Palazzo Pitti

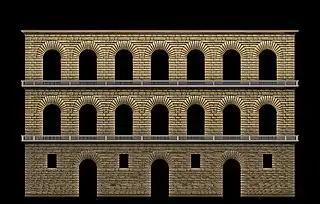
Virtual reconstruction of the fifteenth-century façade of Palazzo Pitti.

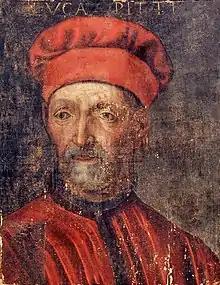
Luca Pitti (1398–1472) began work on the palazzo in 1458.

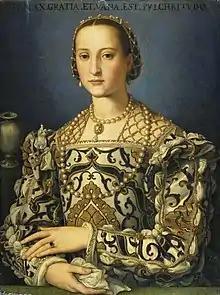
Eleanor of Toledo, Duchess of Florence, bought the palazzo from the Pitti in 1549 for the Medici. Portrait after Bronzino.

The construction of this severe and forbidding building was commissioned in 1458 by the Florentine banker Luca Pitti (1398–1472), a principal supporter and friend of Cosimo de' Medici. The early history of the Palazzo Pitti is a mixture of fact and myth. Pitti is alleged to have instructed that the windows be larger than the entrance of the Palazzo Medici. The 16th-century art historian Giorgio Vasari proposed that Brunelleschi was the palazzo's architect, and that his pupil Luca Fancelli was merely his assistant in the task, but today it is Fancelli who is generally credited. Besides obvious differences from the elder architect's style, Brunelleschi died 12 years before construction of the palazzo began. The design and fenestration suggest that the unknown architect was more experienced in utilitarian domestic architecture than in the humanist rules defined by Alberti in his book "De Re Aedificatoria".